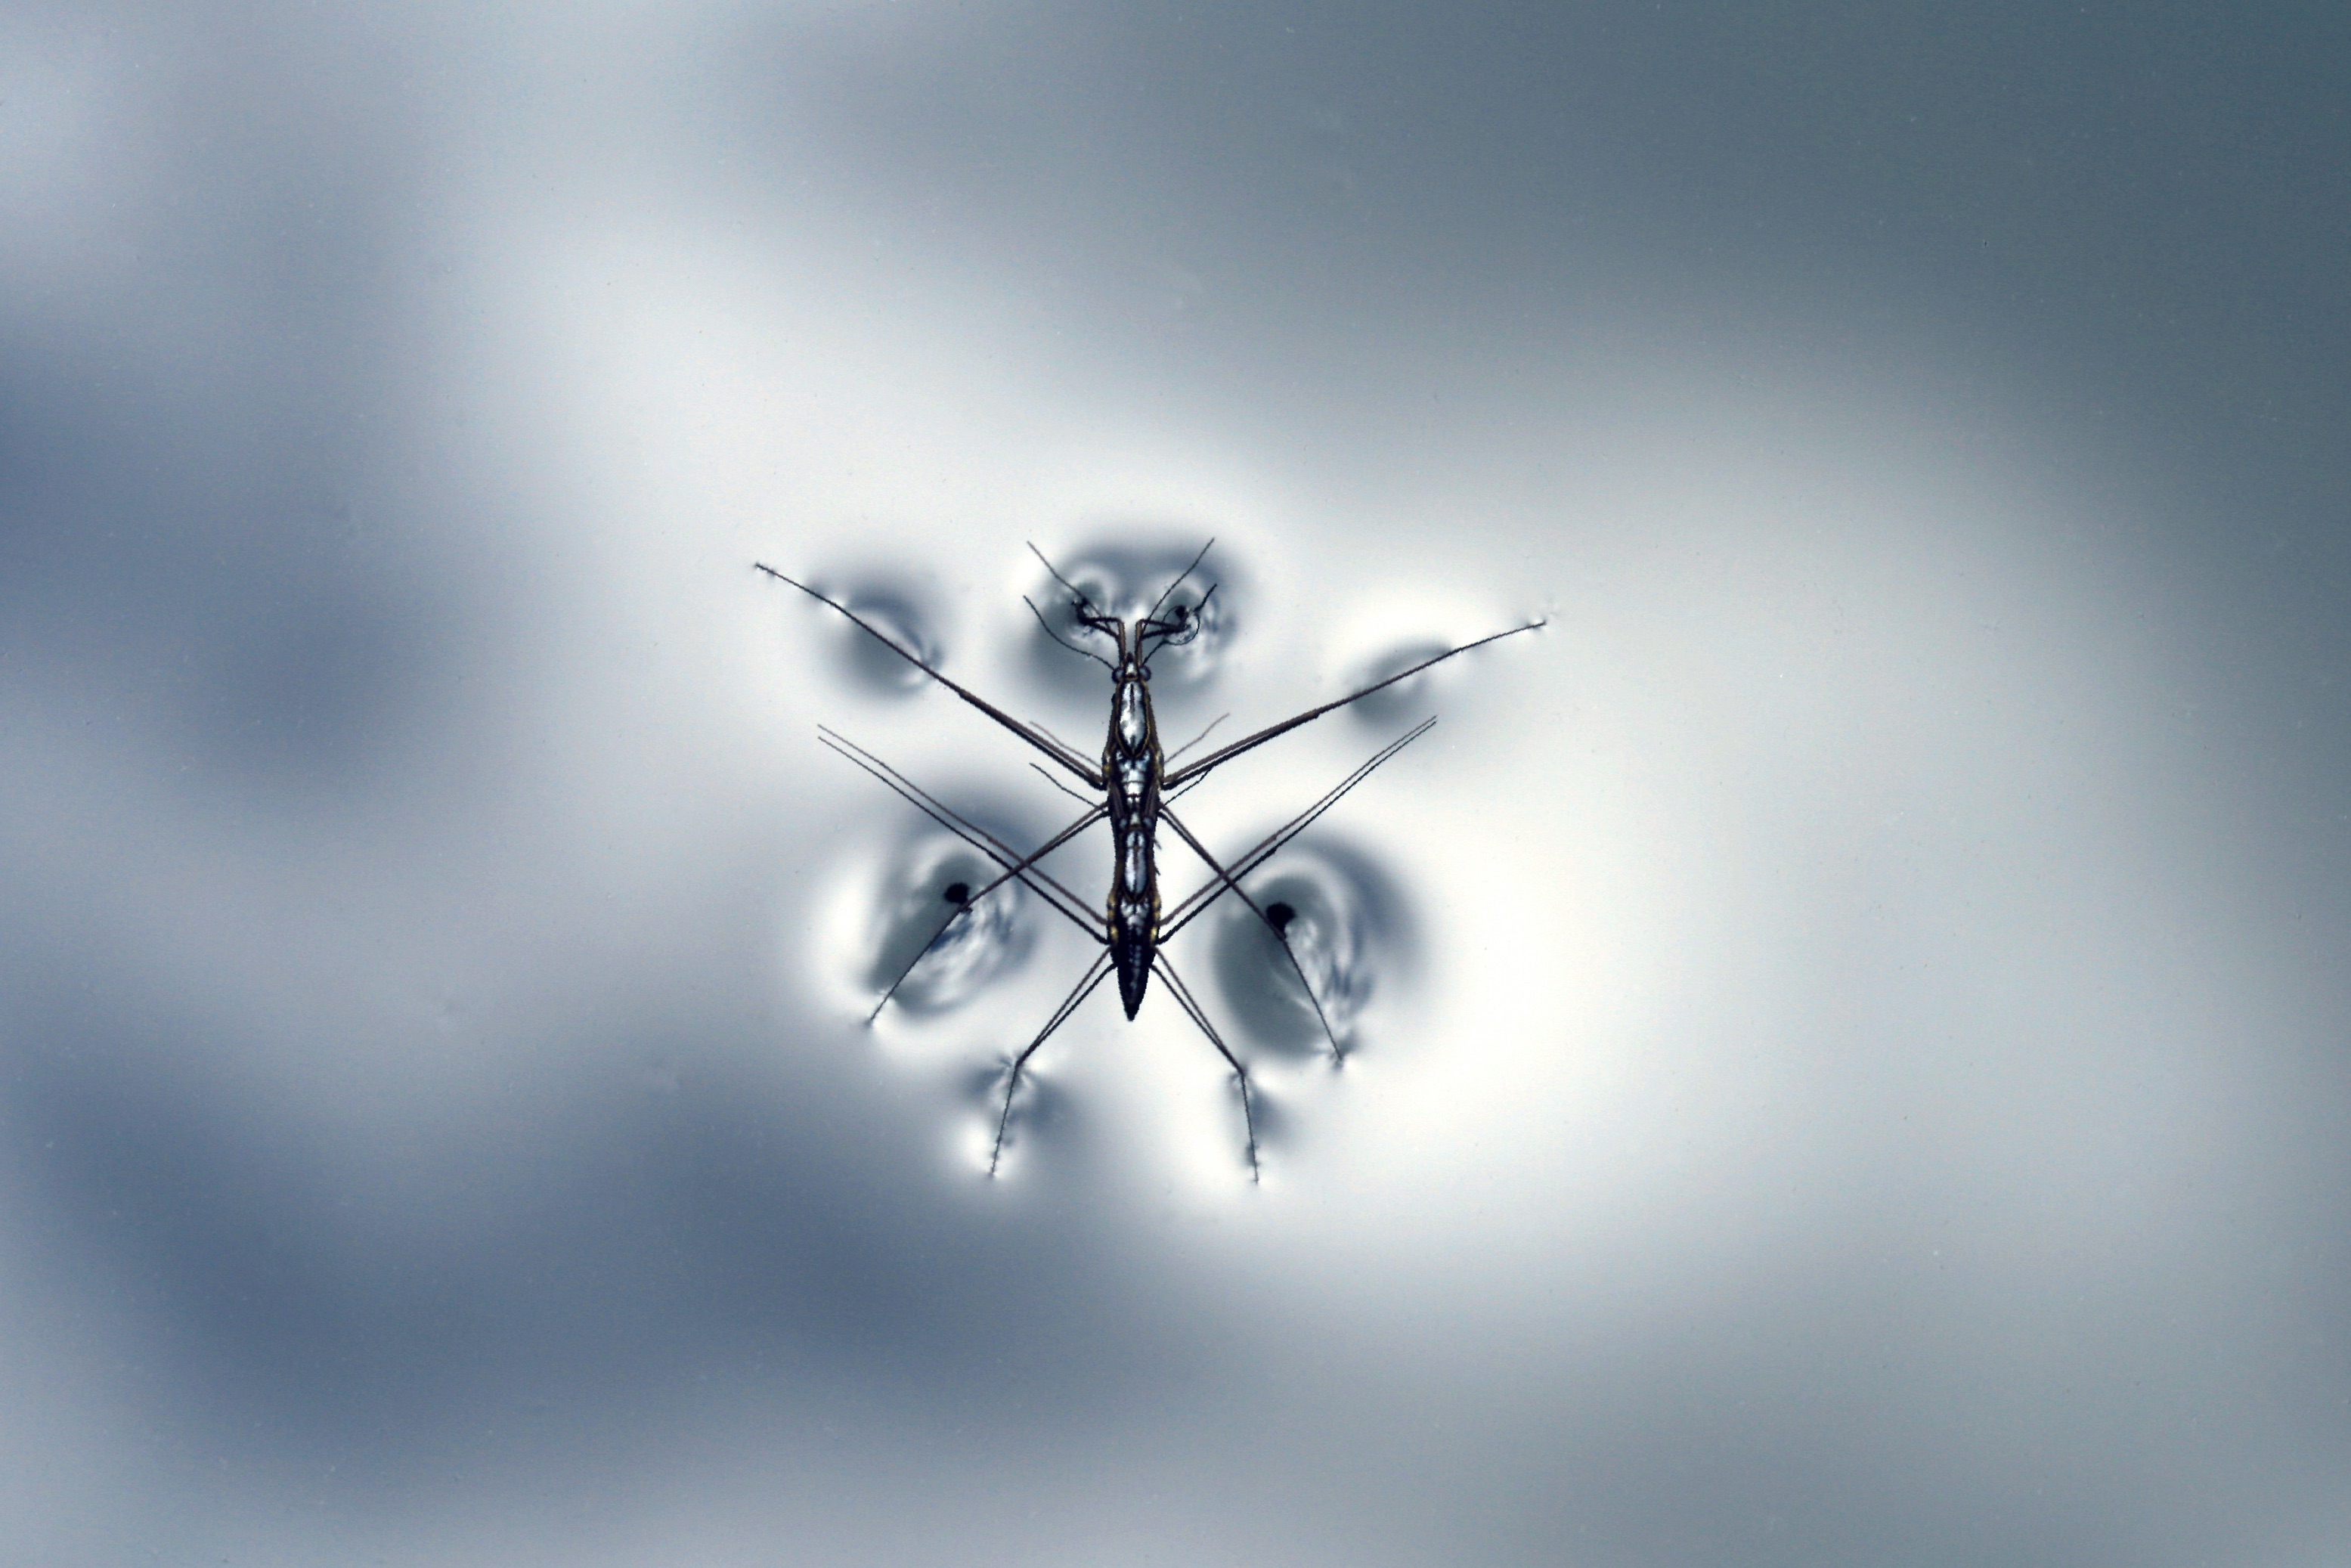
wing, light, cloud, sky, wind, line, insect, bug, gray, blue, surface tension, floating, close up, macro photography, atmosphere of earth, computer wallpaper